Lyman Hotchkiss Atwater

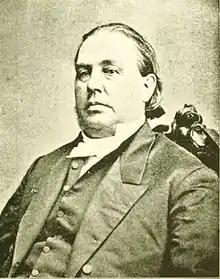
Lyman Hotchkiss Atwater

Lyman Hotchkiss Atwater (February 23, 1813 – February 17, 1883) was an American Presbyterian philosopher.